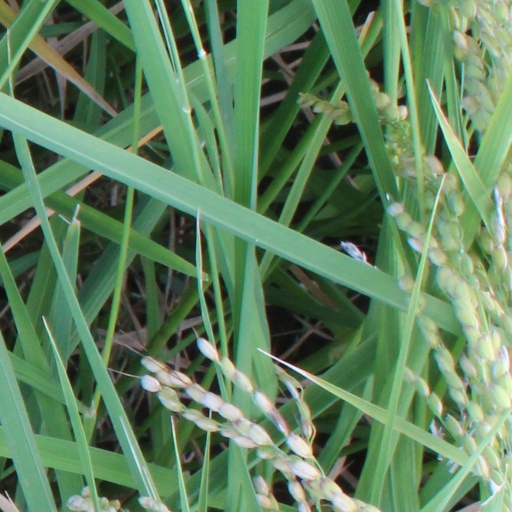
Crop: rice